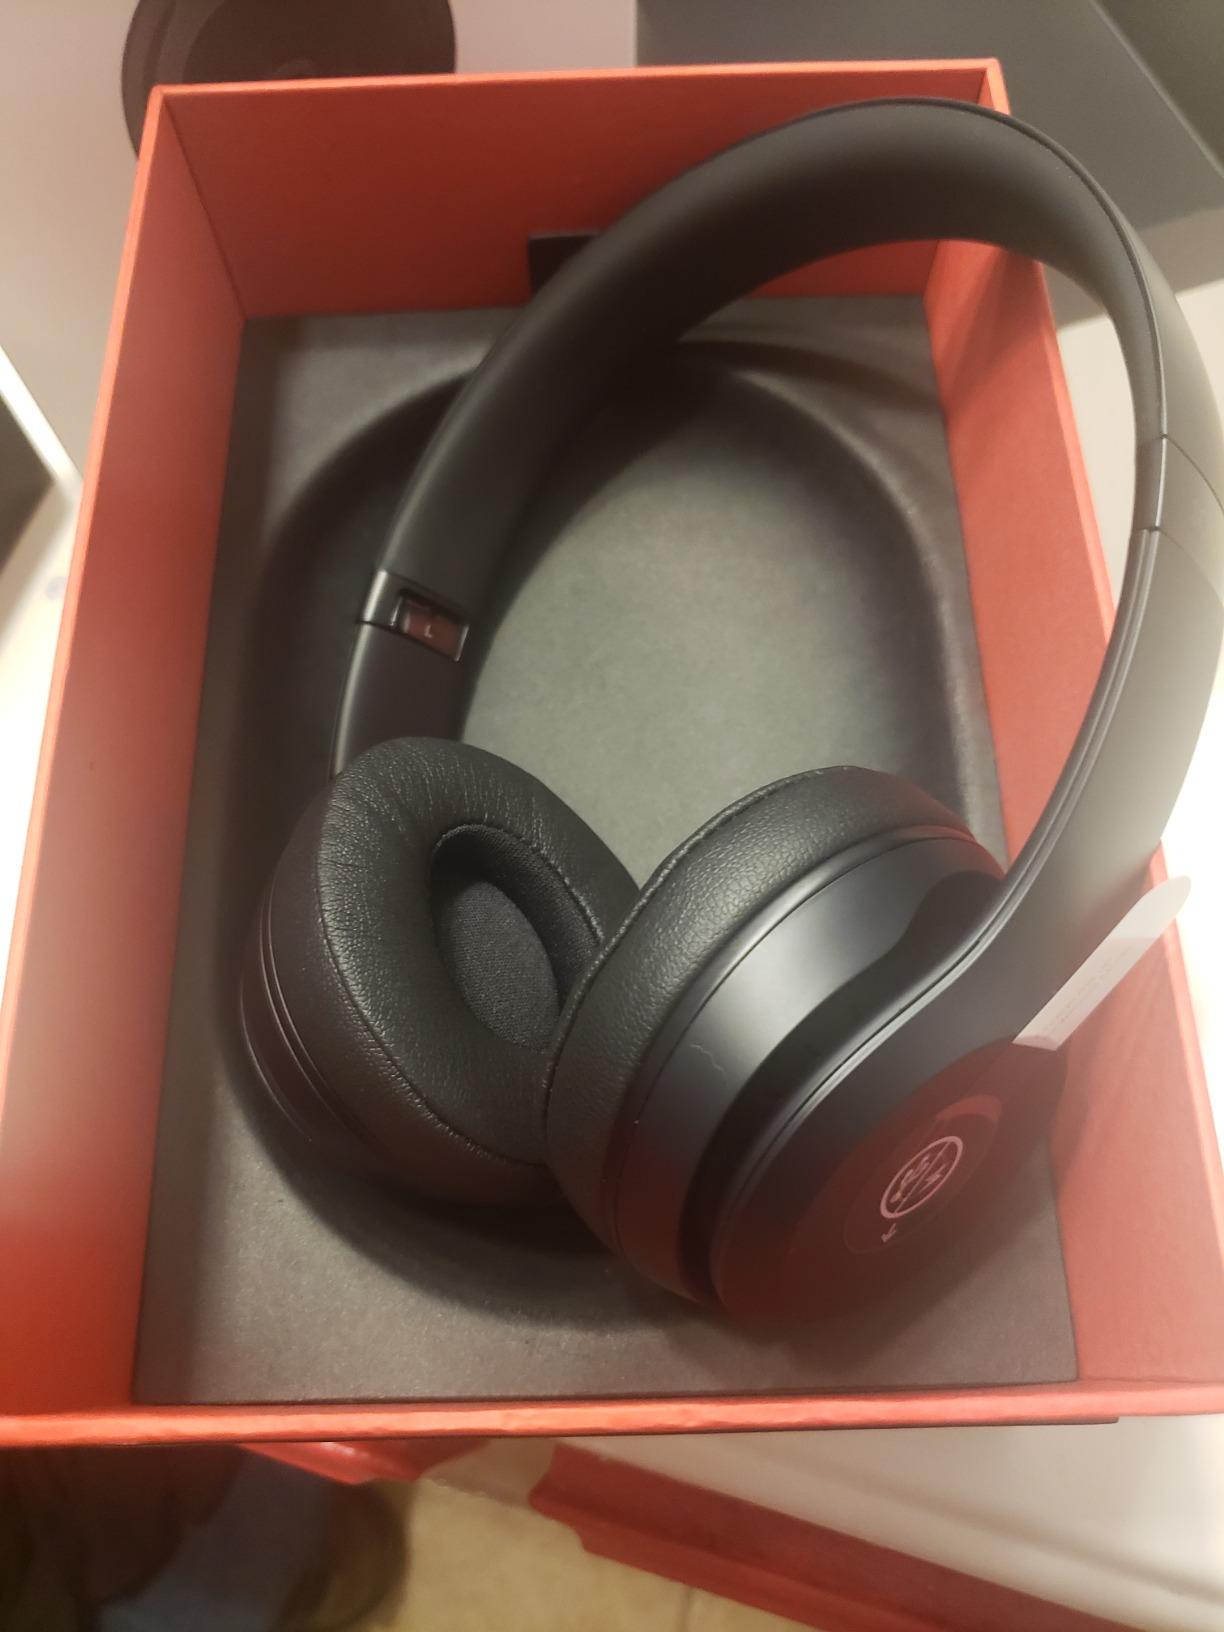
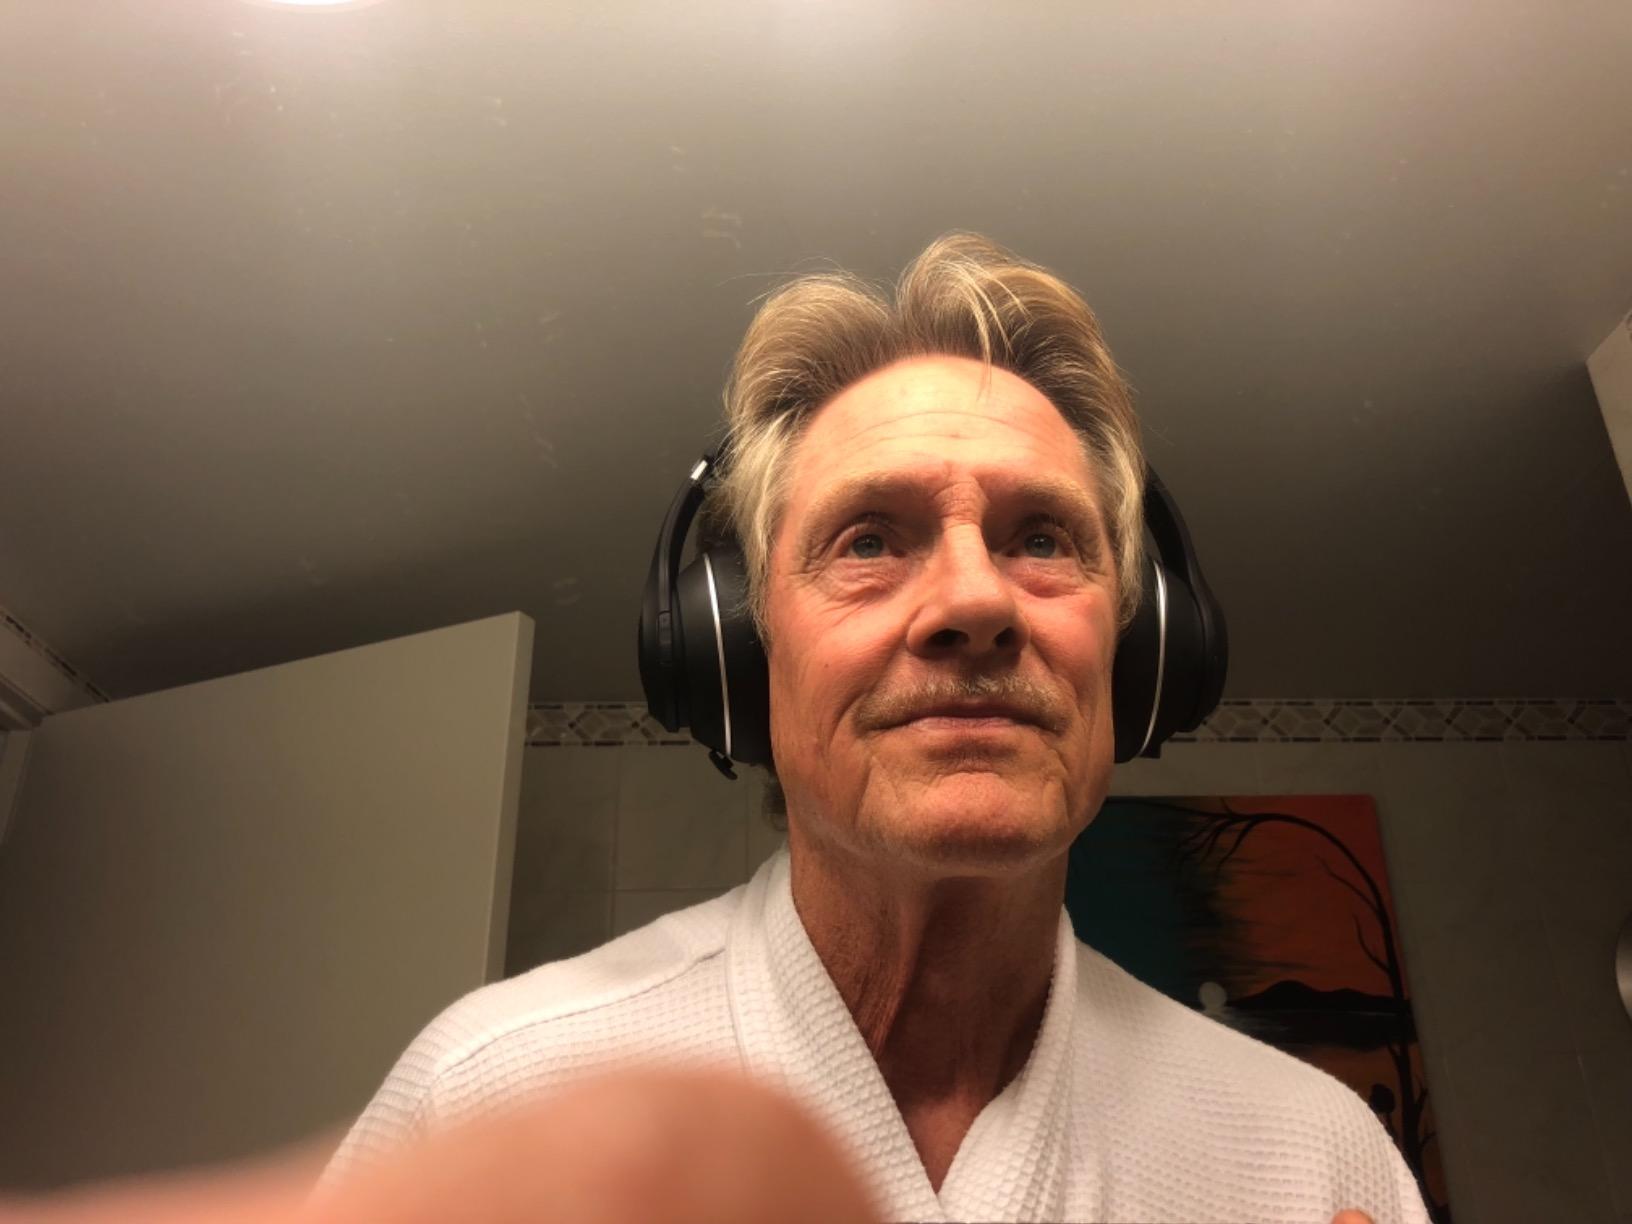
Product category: headphones
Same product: no